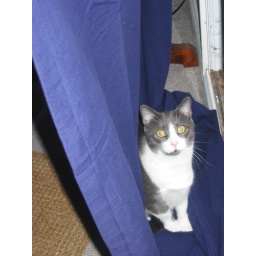
kitty in blue